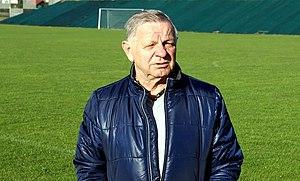
Zygfryd Ludwik Szołtysik, dit Zyga ou Mały, est un footballeur polonais né le 24 octobre 1942 à Sucha Góra.